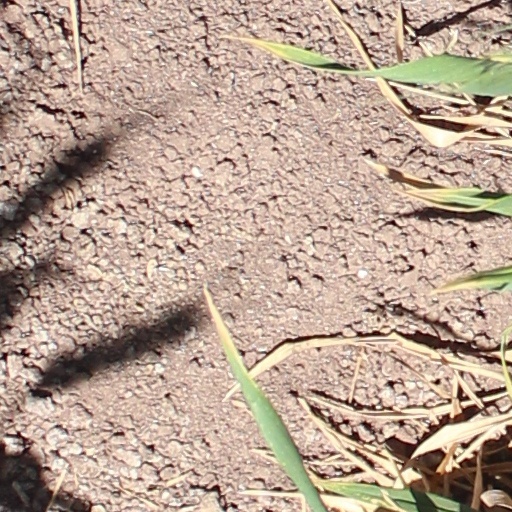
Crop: wheat